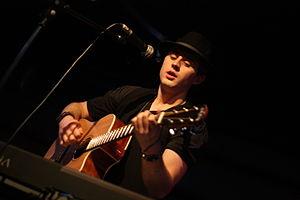
Cody Brendan Wood est un chanteur, auteur-compositeur et acteur d'origine américaine résidant à Los Angeles en Californie. Le 8 août 2008, Wood a sorti son premier album solo, Nothin 'To It.